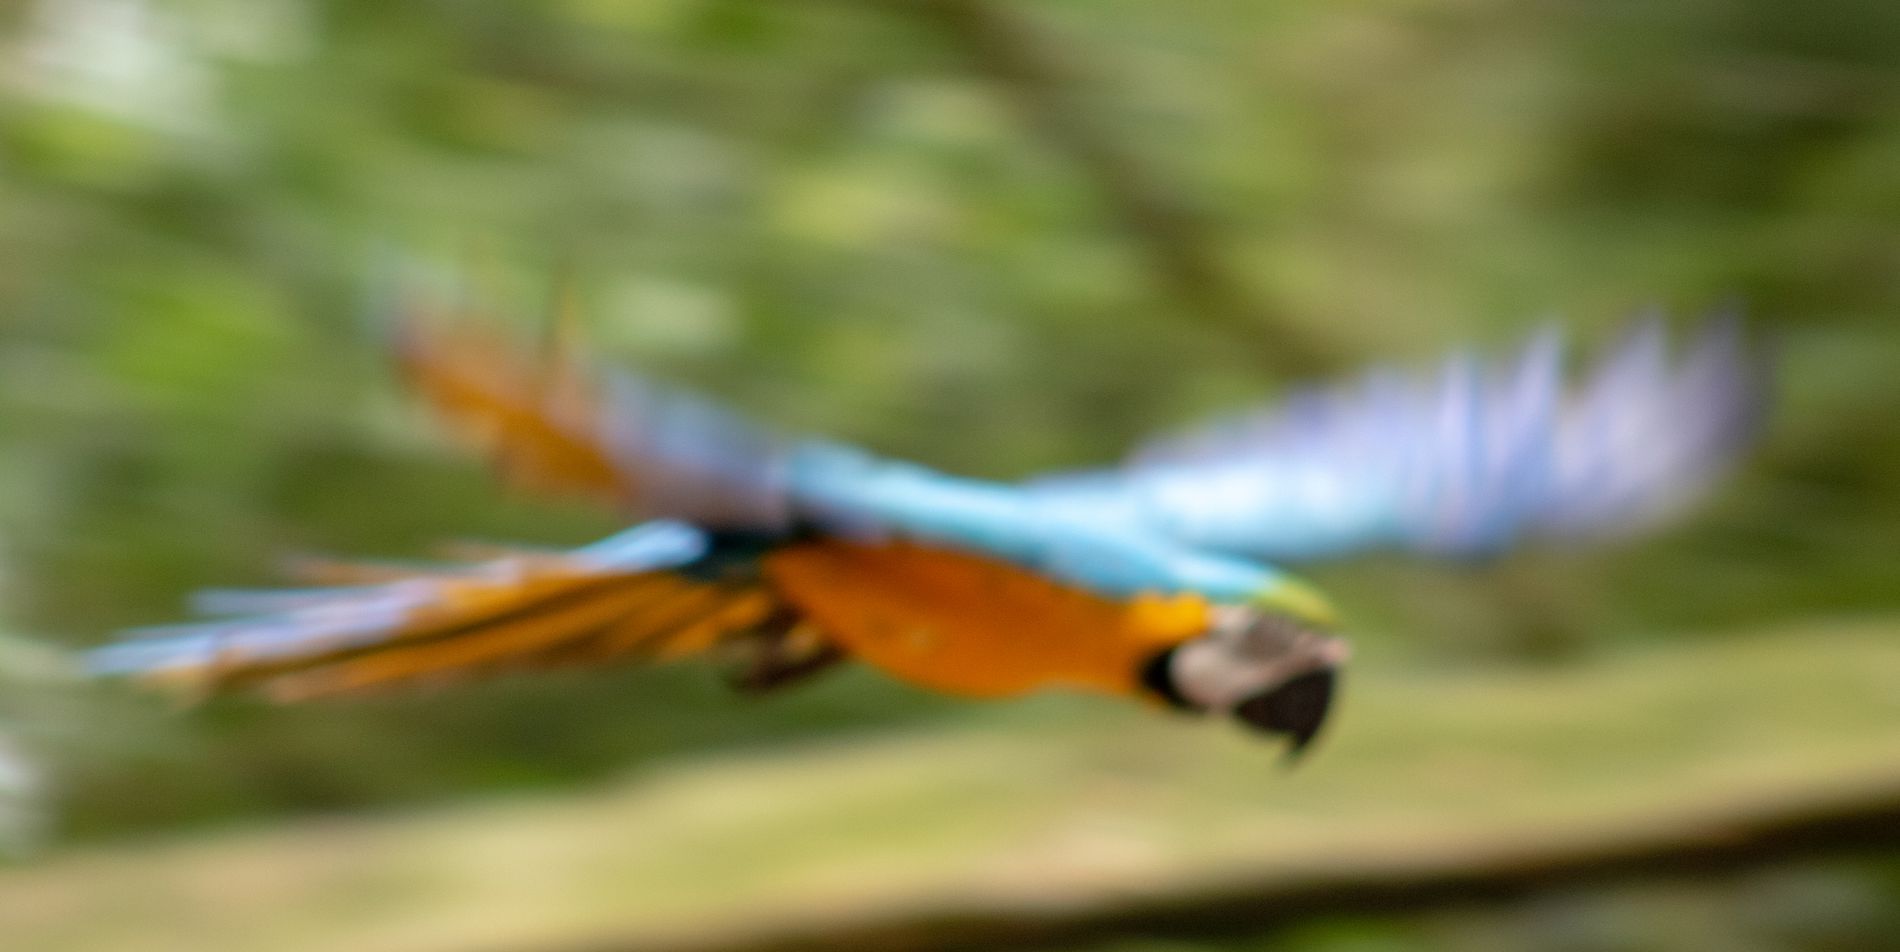
flying parrot
The picture captures a flying parrot with his wings spread. His back and wings are bright baby blue shades while his chest is orange and his beak is black. The background is also blurry green shades indicating greenery and trees
A dynamic medium shot of a parrot in motion, in natural light with a blurry greenery background highlighting the vibrant colors of the parrot. The photo emphasizes a sense of motion and gives a feeling of nature.
Labels: Animal, Bird, Macaw, Parrot, Ball, Rugby, Rugby Ball, Sport, Person, Beak, greenery
Camera: Canon Canon EOS Rebel T6i
Lens: EF75-300mm f/4-5.6, Canon EF 75-300mm f/4-5.6
Aperture: F5
Exposure: 1/125 sec
ISO: 800
Focal length: 205.0 mm